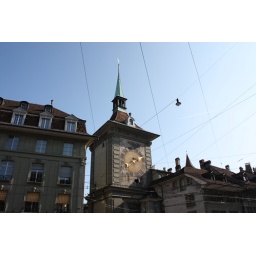
A famous clock tower in Bern (Switzerland)